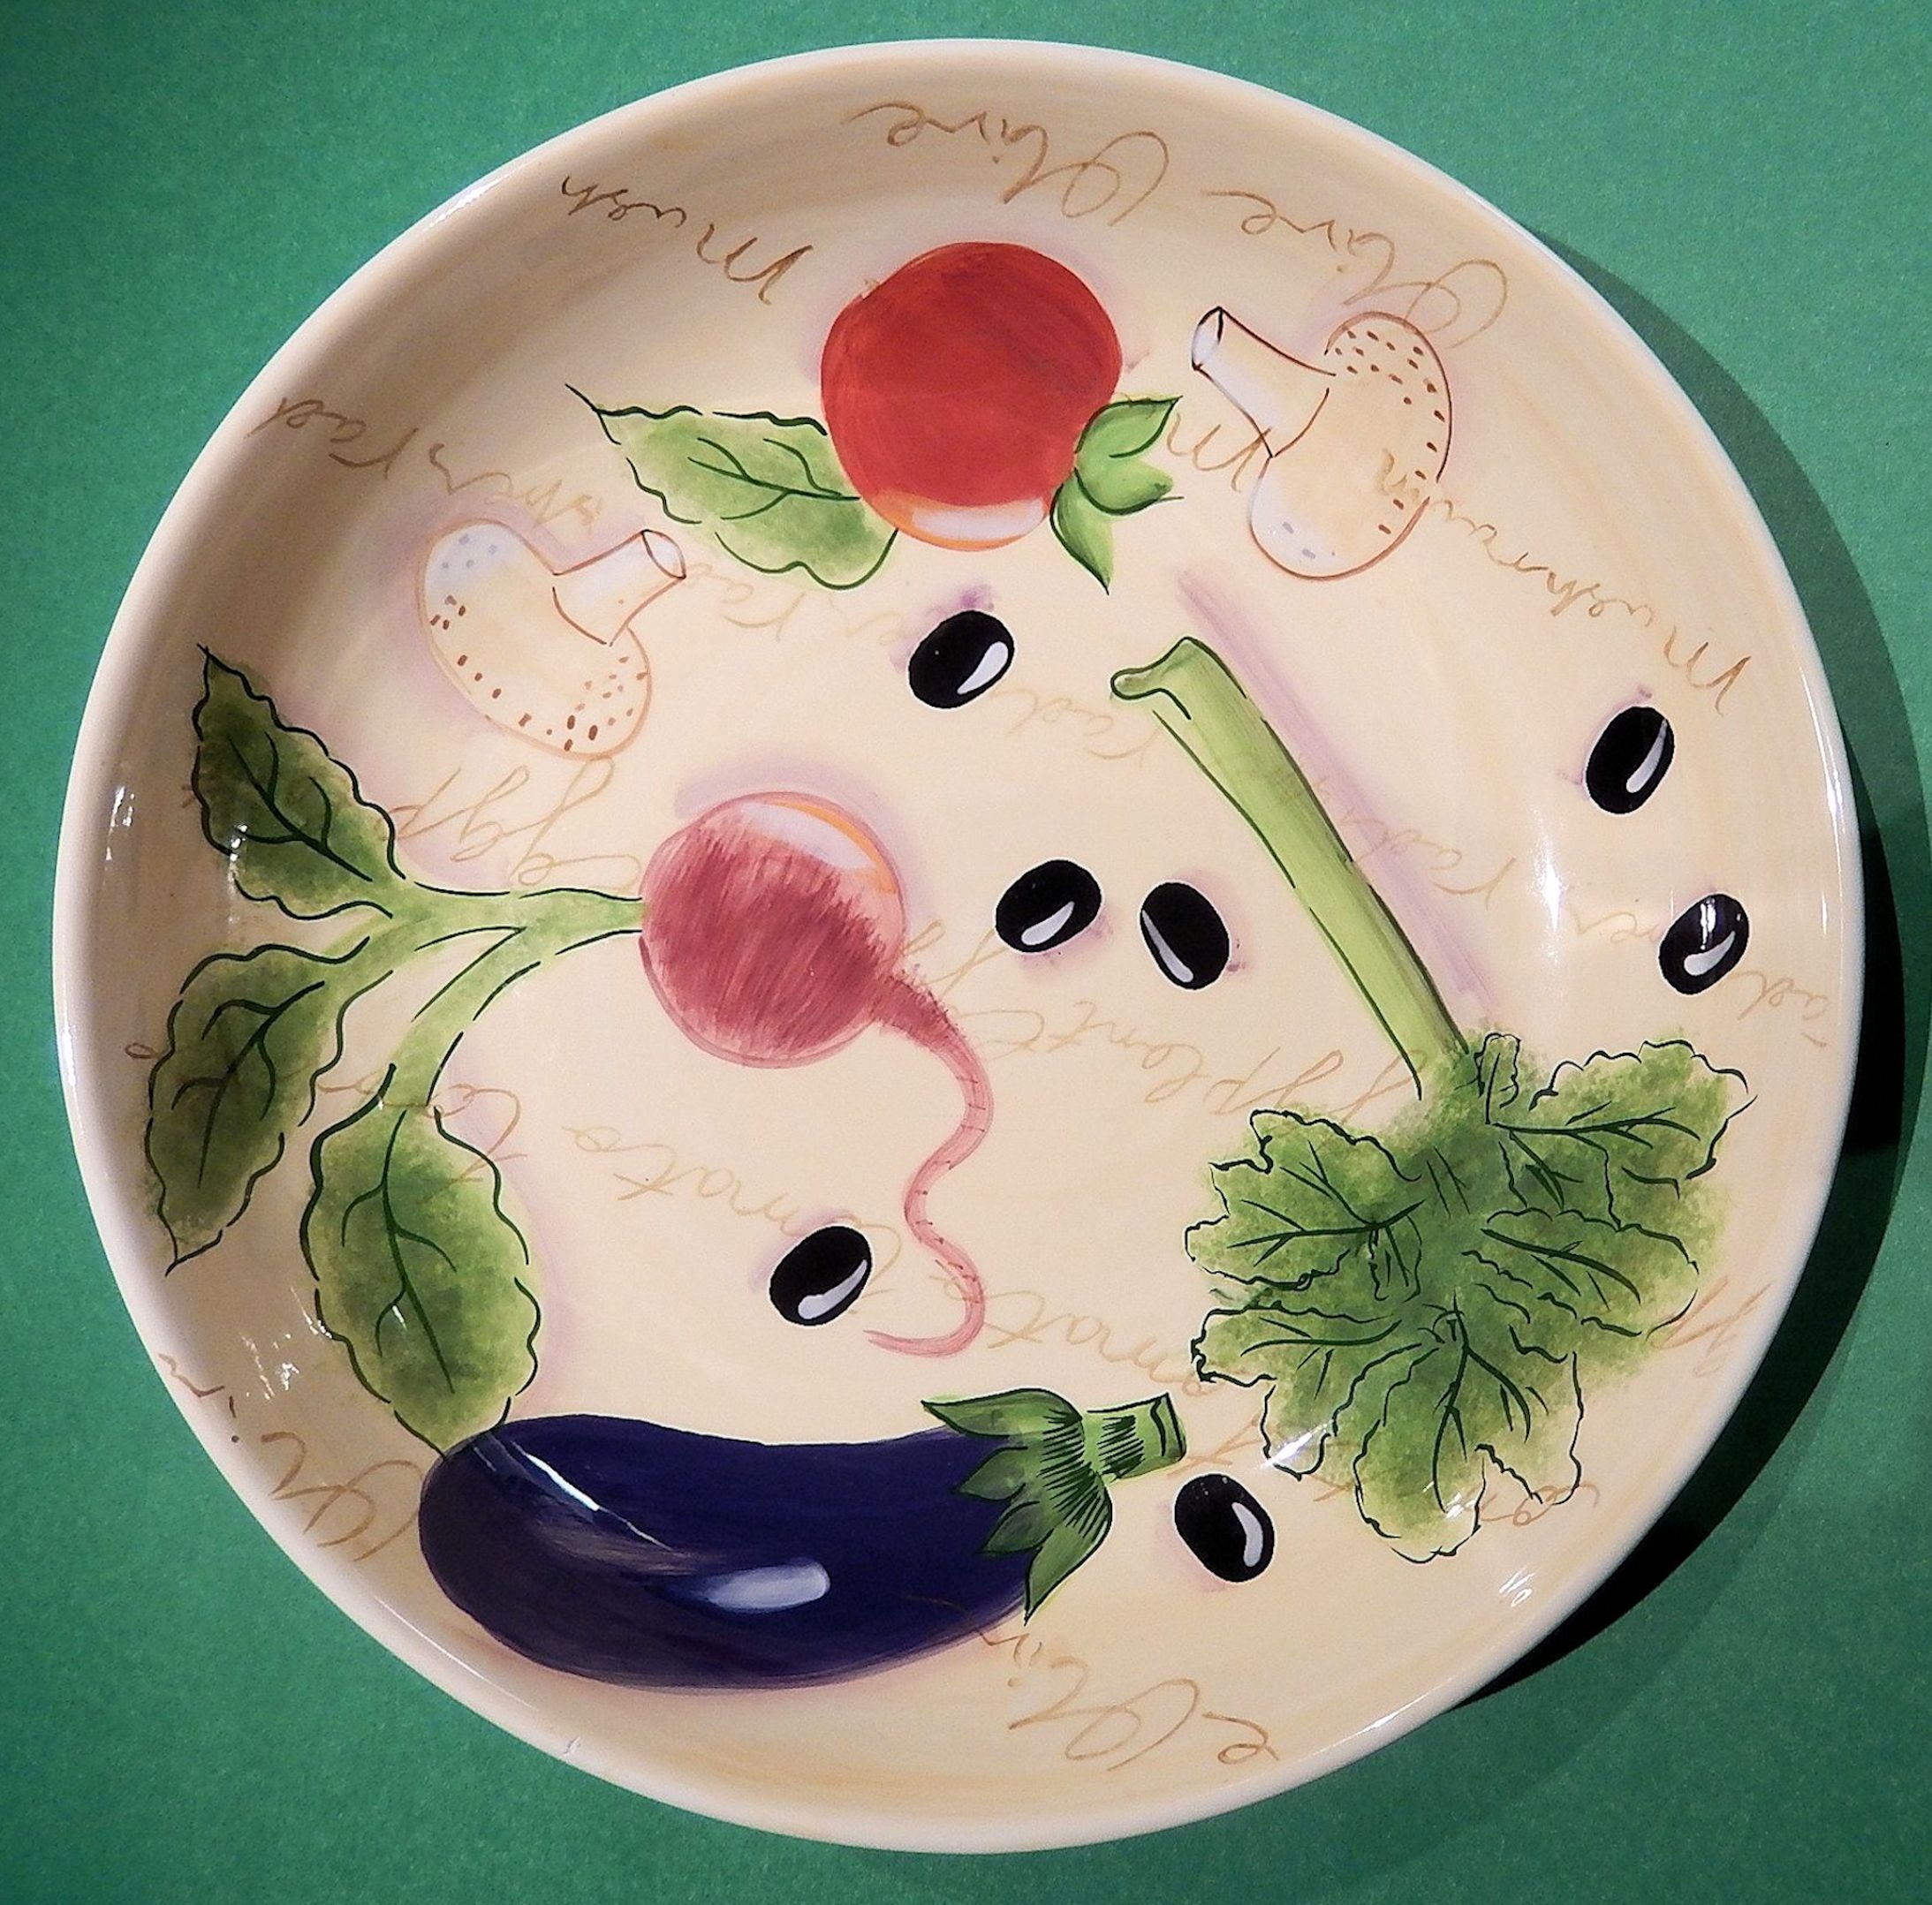
flower, saucer, ceramic, plate, colorful, tableware, illustration, painted, porcelain, platter, ceramics, dishware, stoneware, serving dish